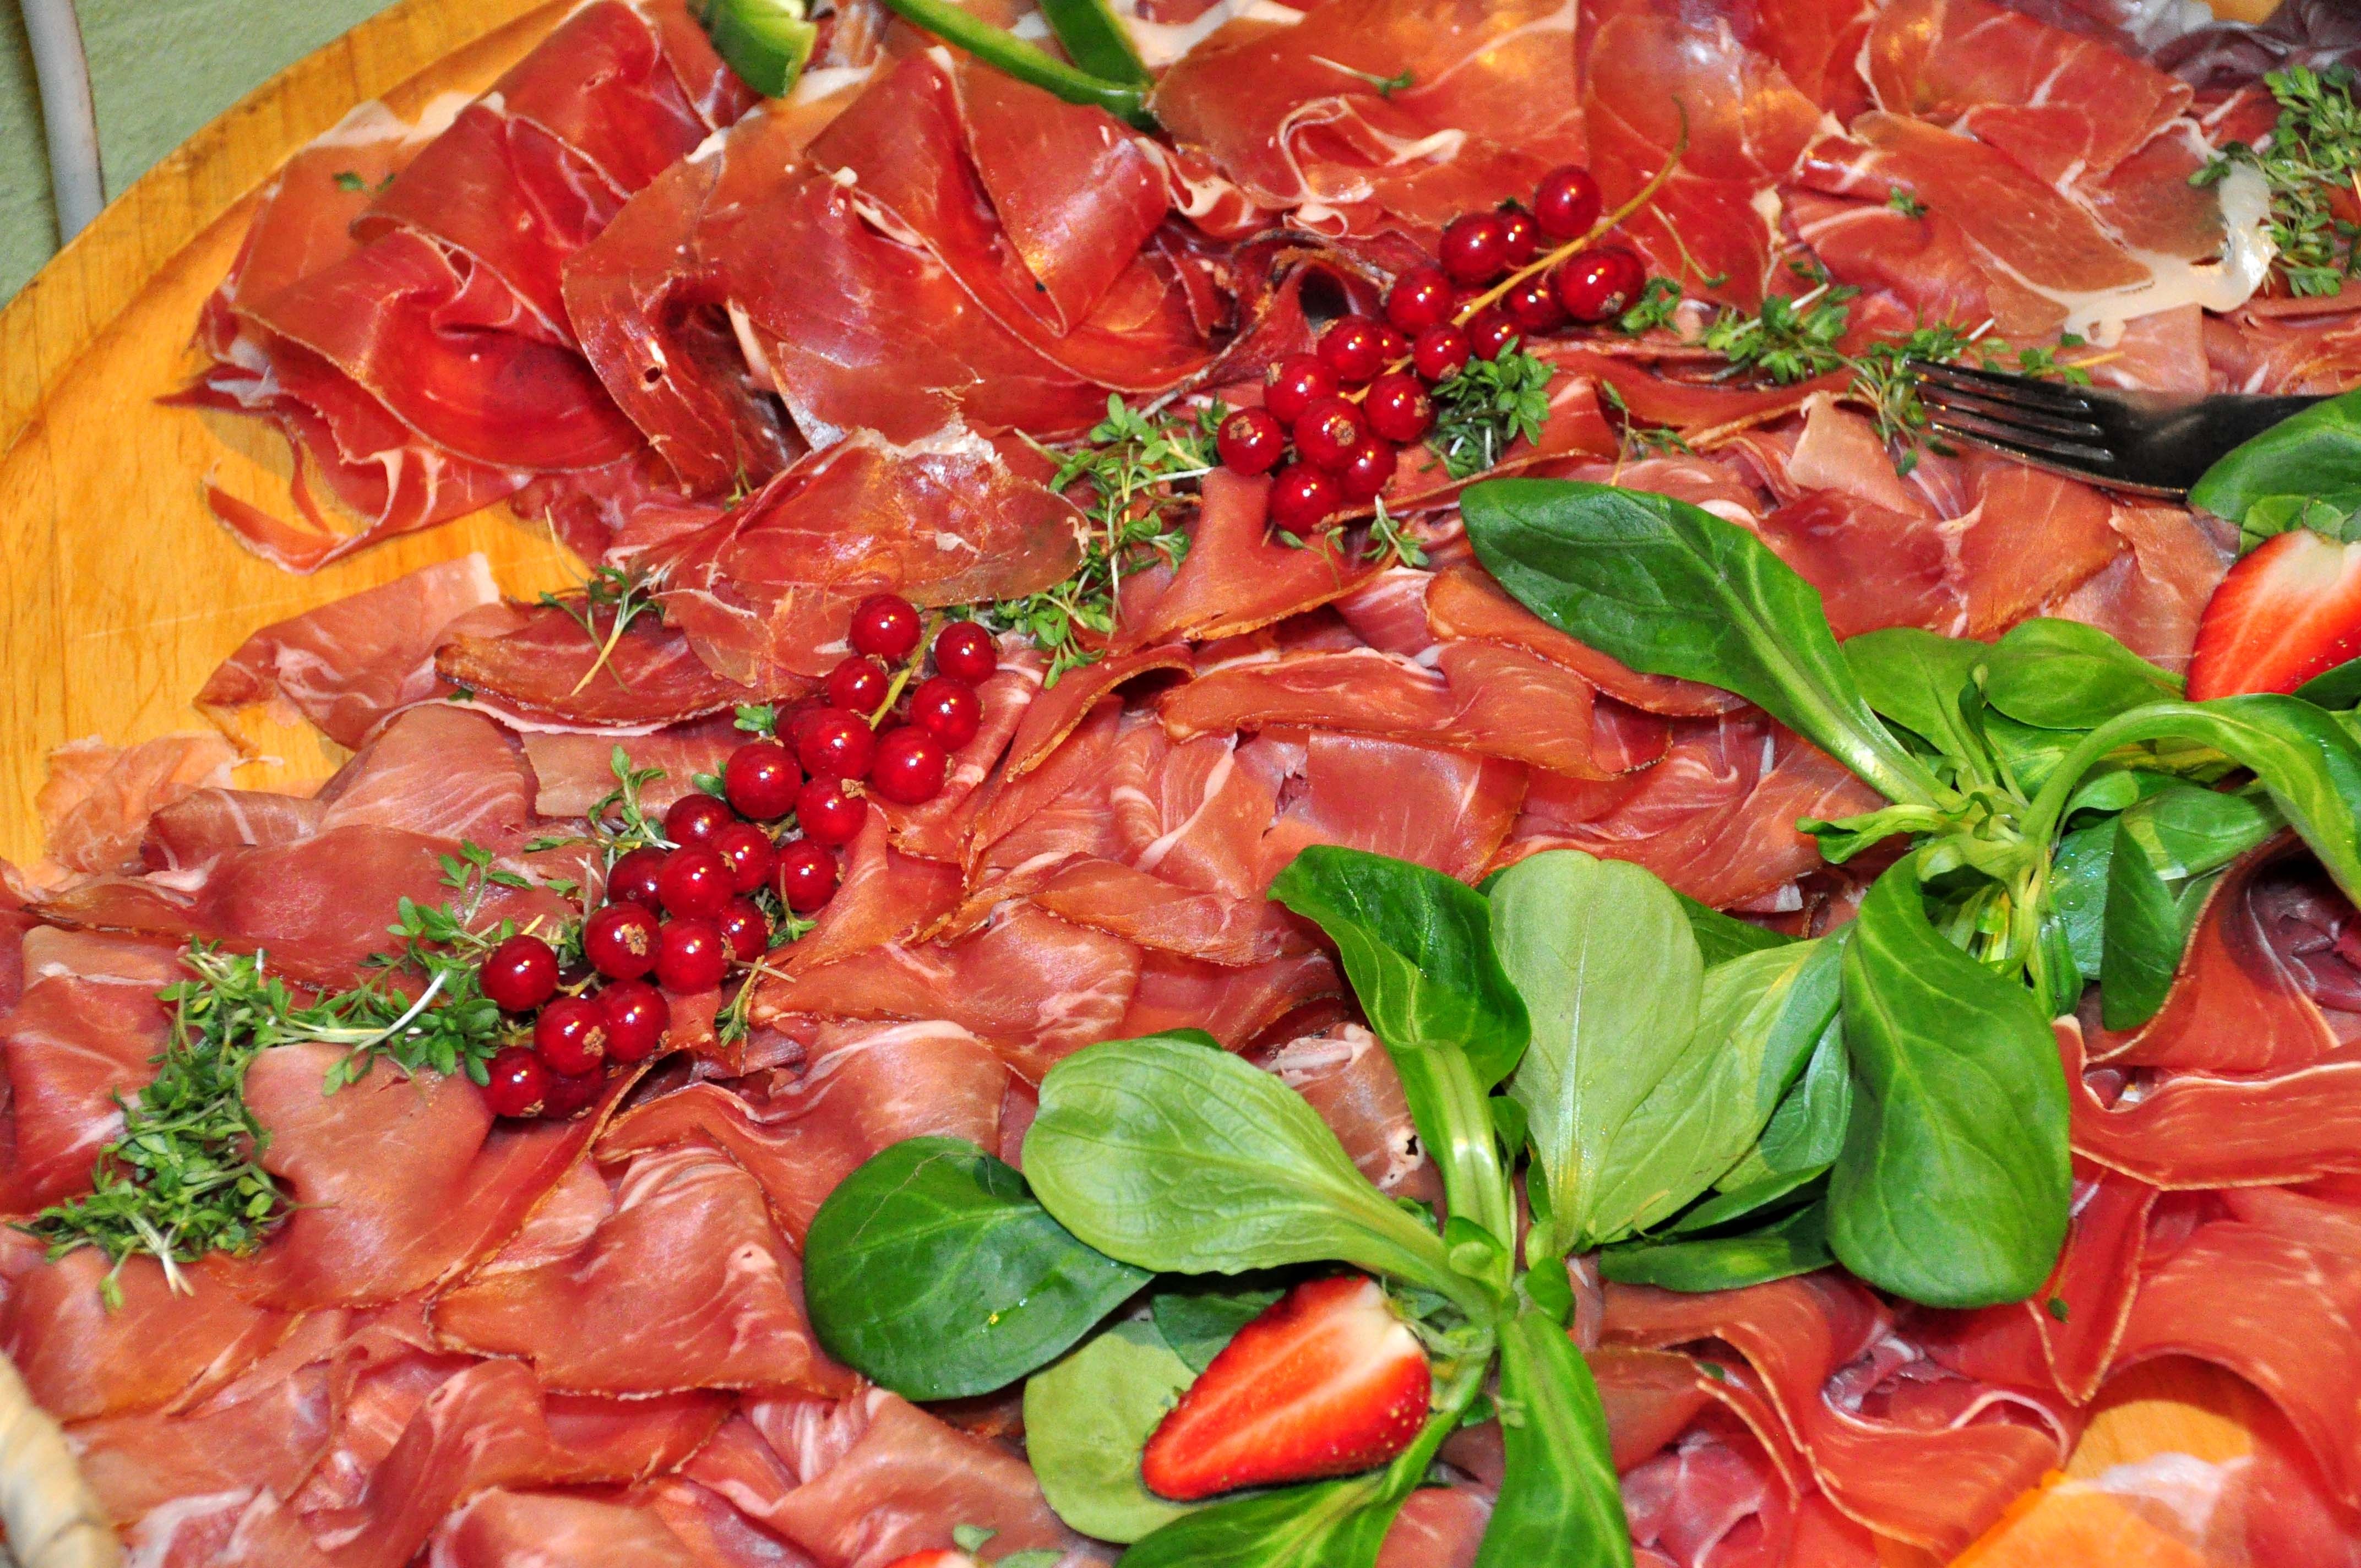
dish, food, salad, red, produce, vegetable, meat, cuisine, pizza, prosciutto, berries, italian food, hors d oeuvre, ham plate, breakfast buffet, european food, salt cured meat